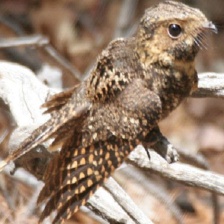
Species: EASTERN WIP POOR WILL
Scientific name: ANTROSTOMUS VOCIFERUS